Rosine Laborde

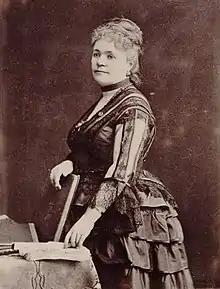

Rosalie Henriette Bediez, known as Mlle Villaume, Mlle Villiomi in her early days, and then as Rosine Laborde, (1 April 1824 – 1 September 1907) was a French singer and singing teacher.